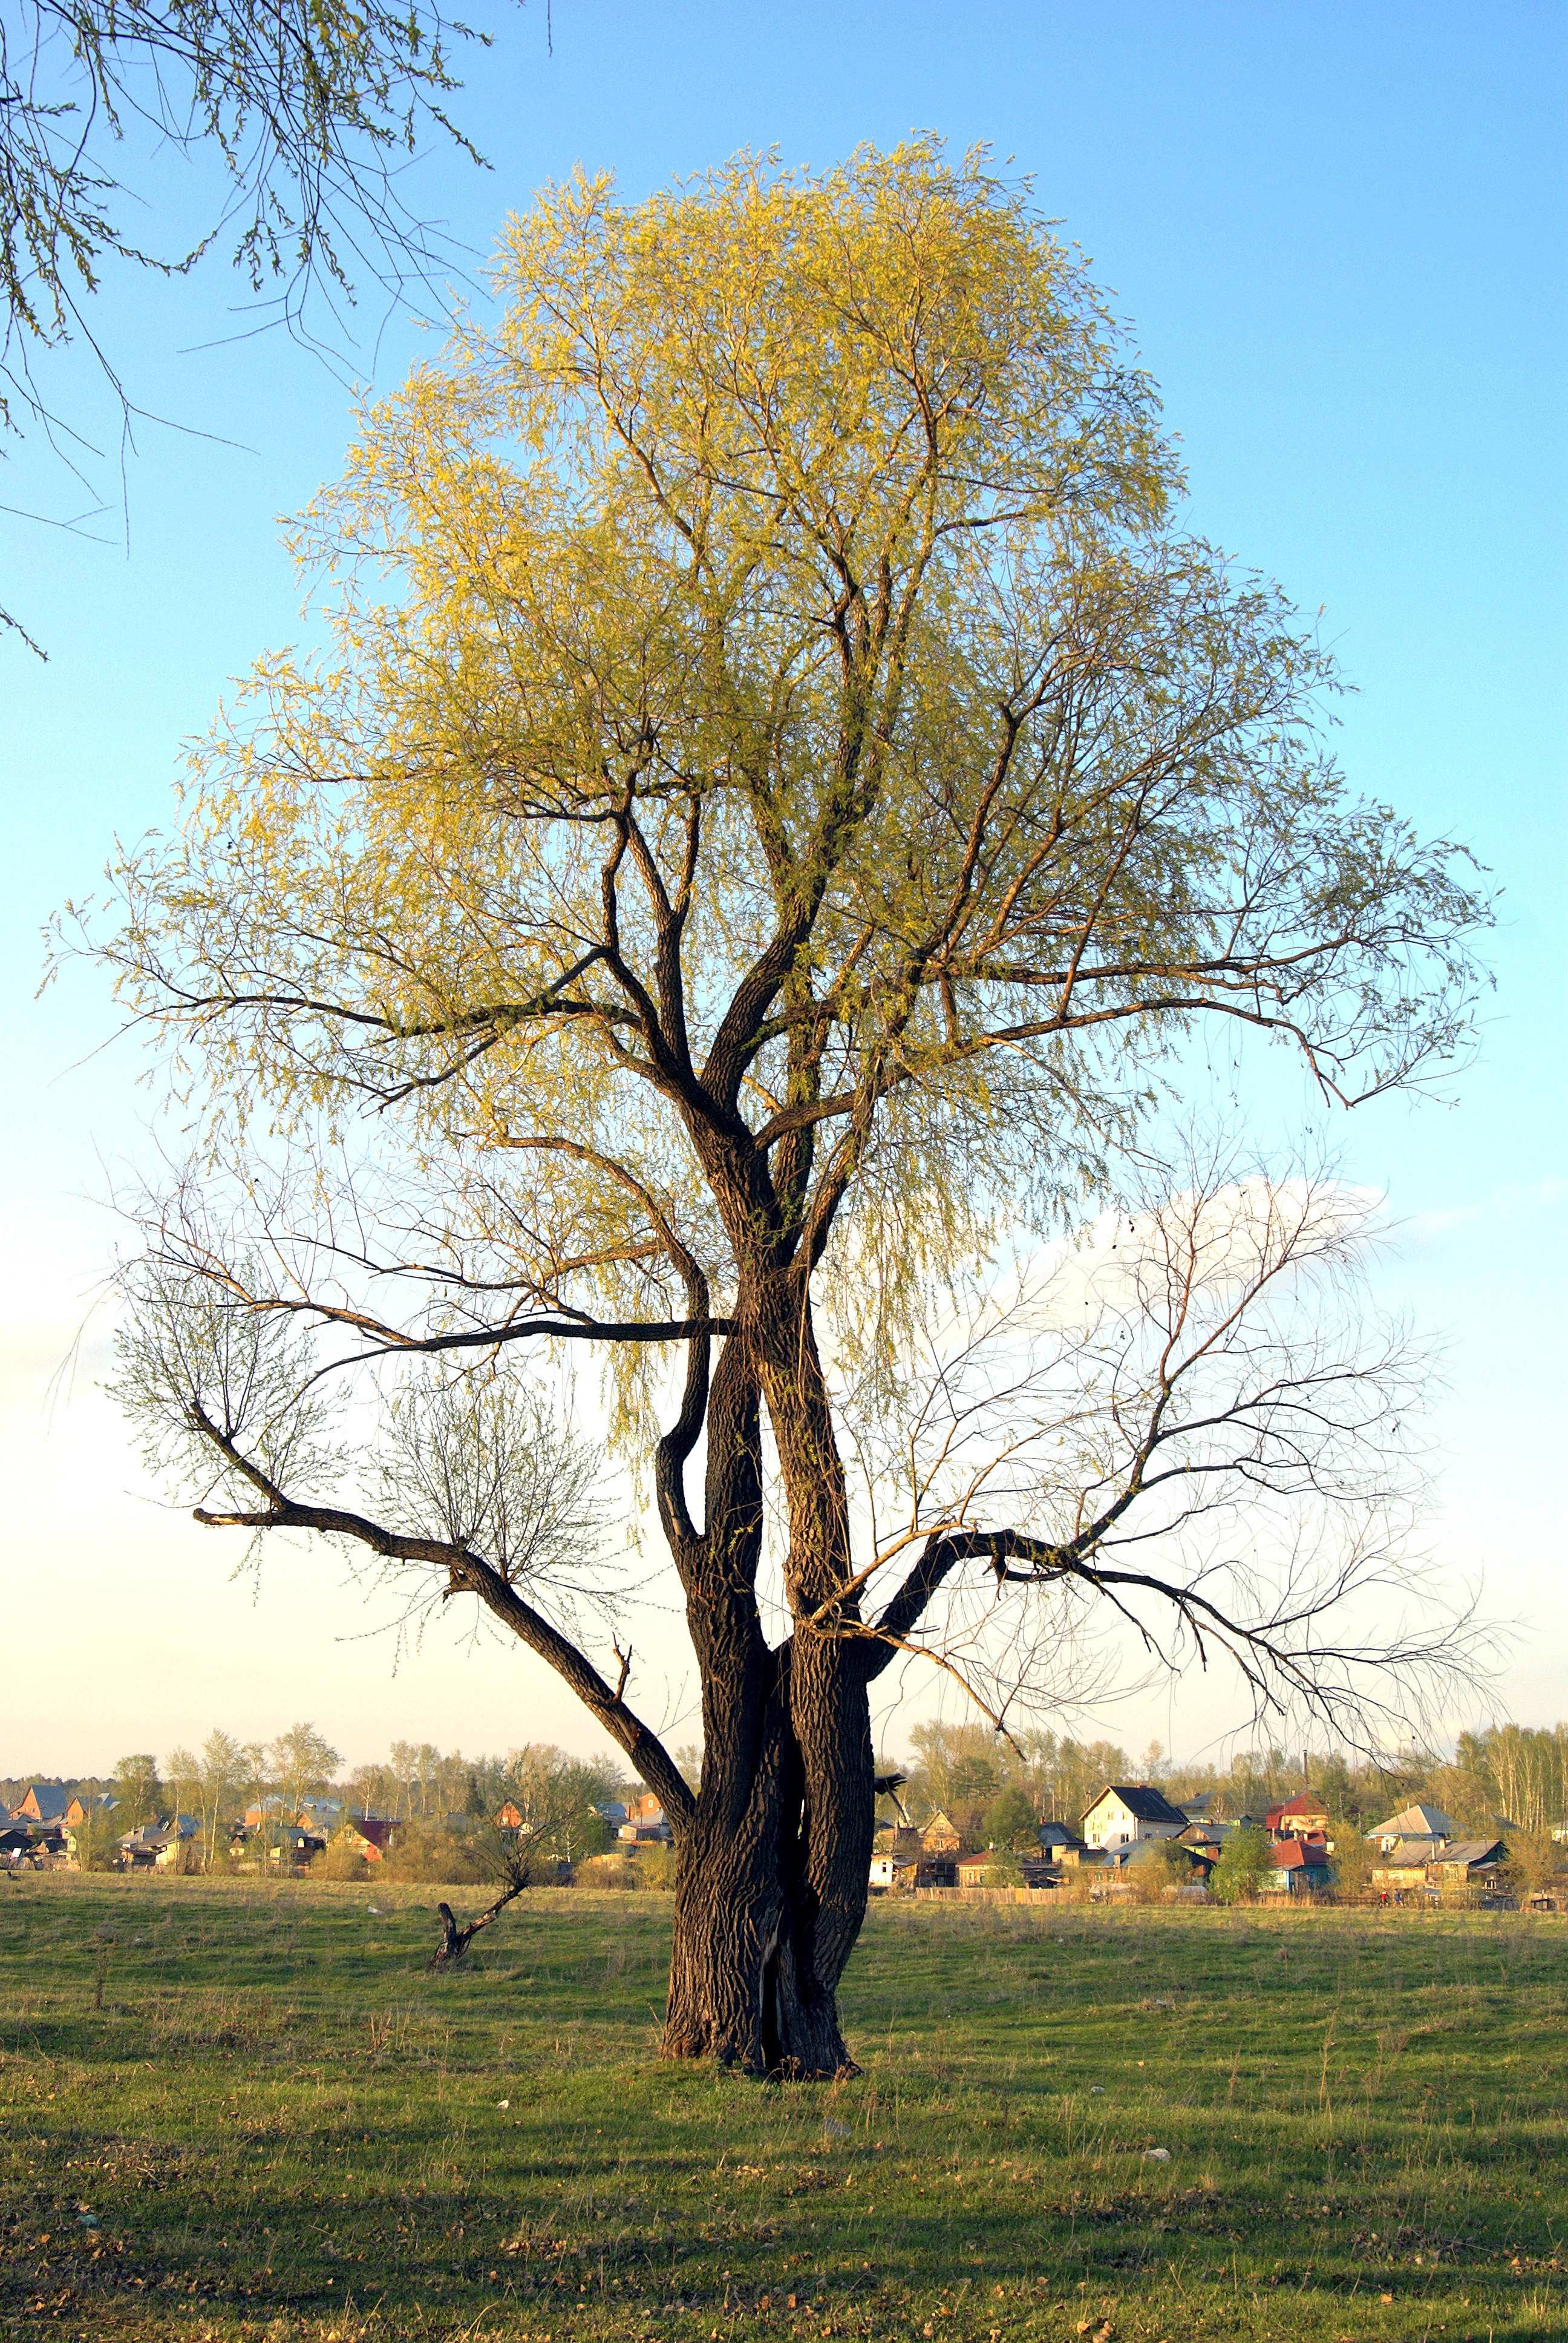
landscape, tree, nature, branch, blossom, plant, field, meadow, leaf, flower, spring, autumn, season, savanna, blue sky, one, oak, blooms, siberia, rural area, sunny day, woody plant